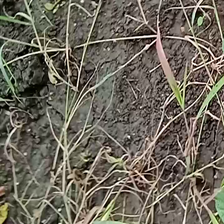
Weed species: Harali_(Cynodon_dactylon)